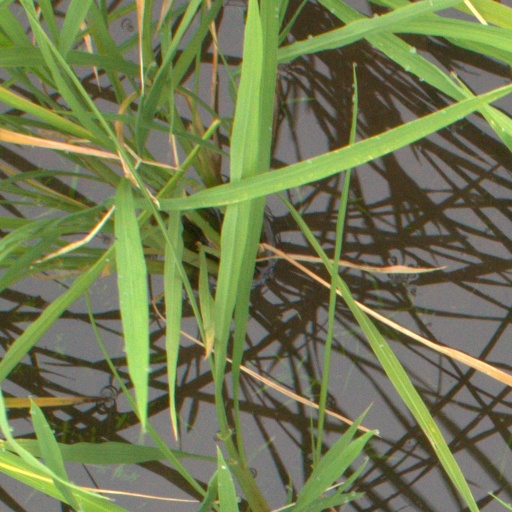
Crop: rice